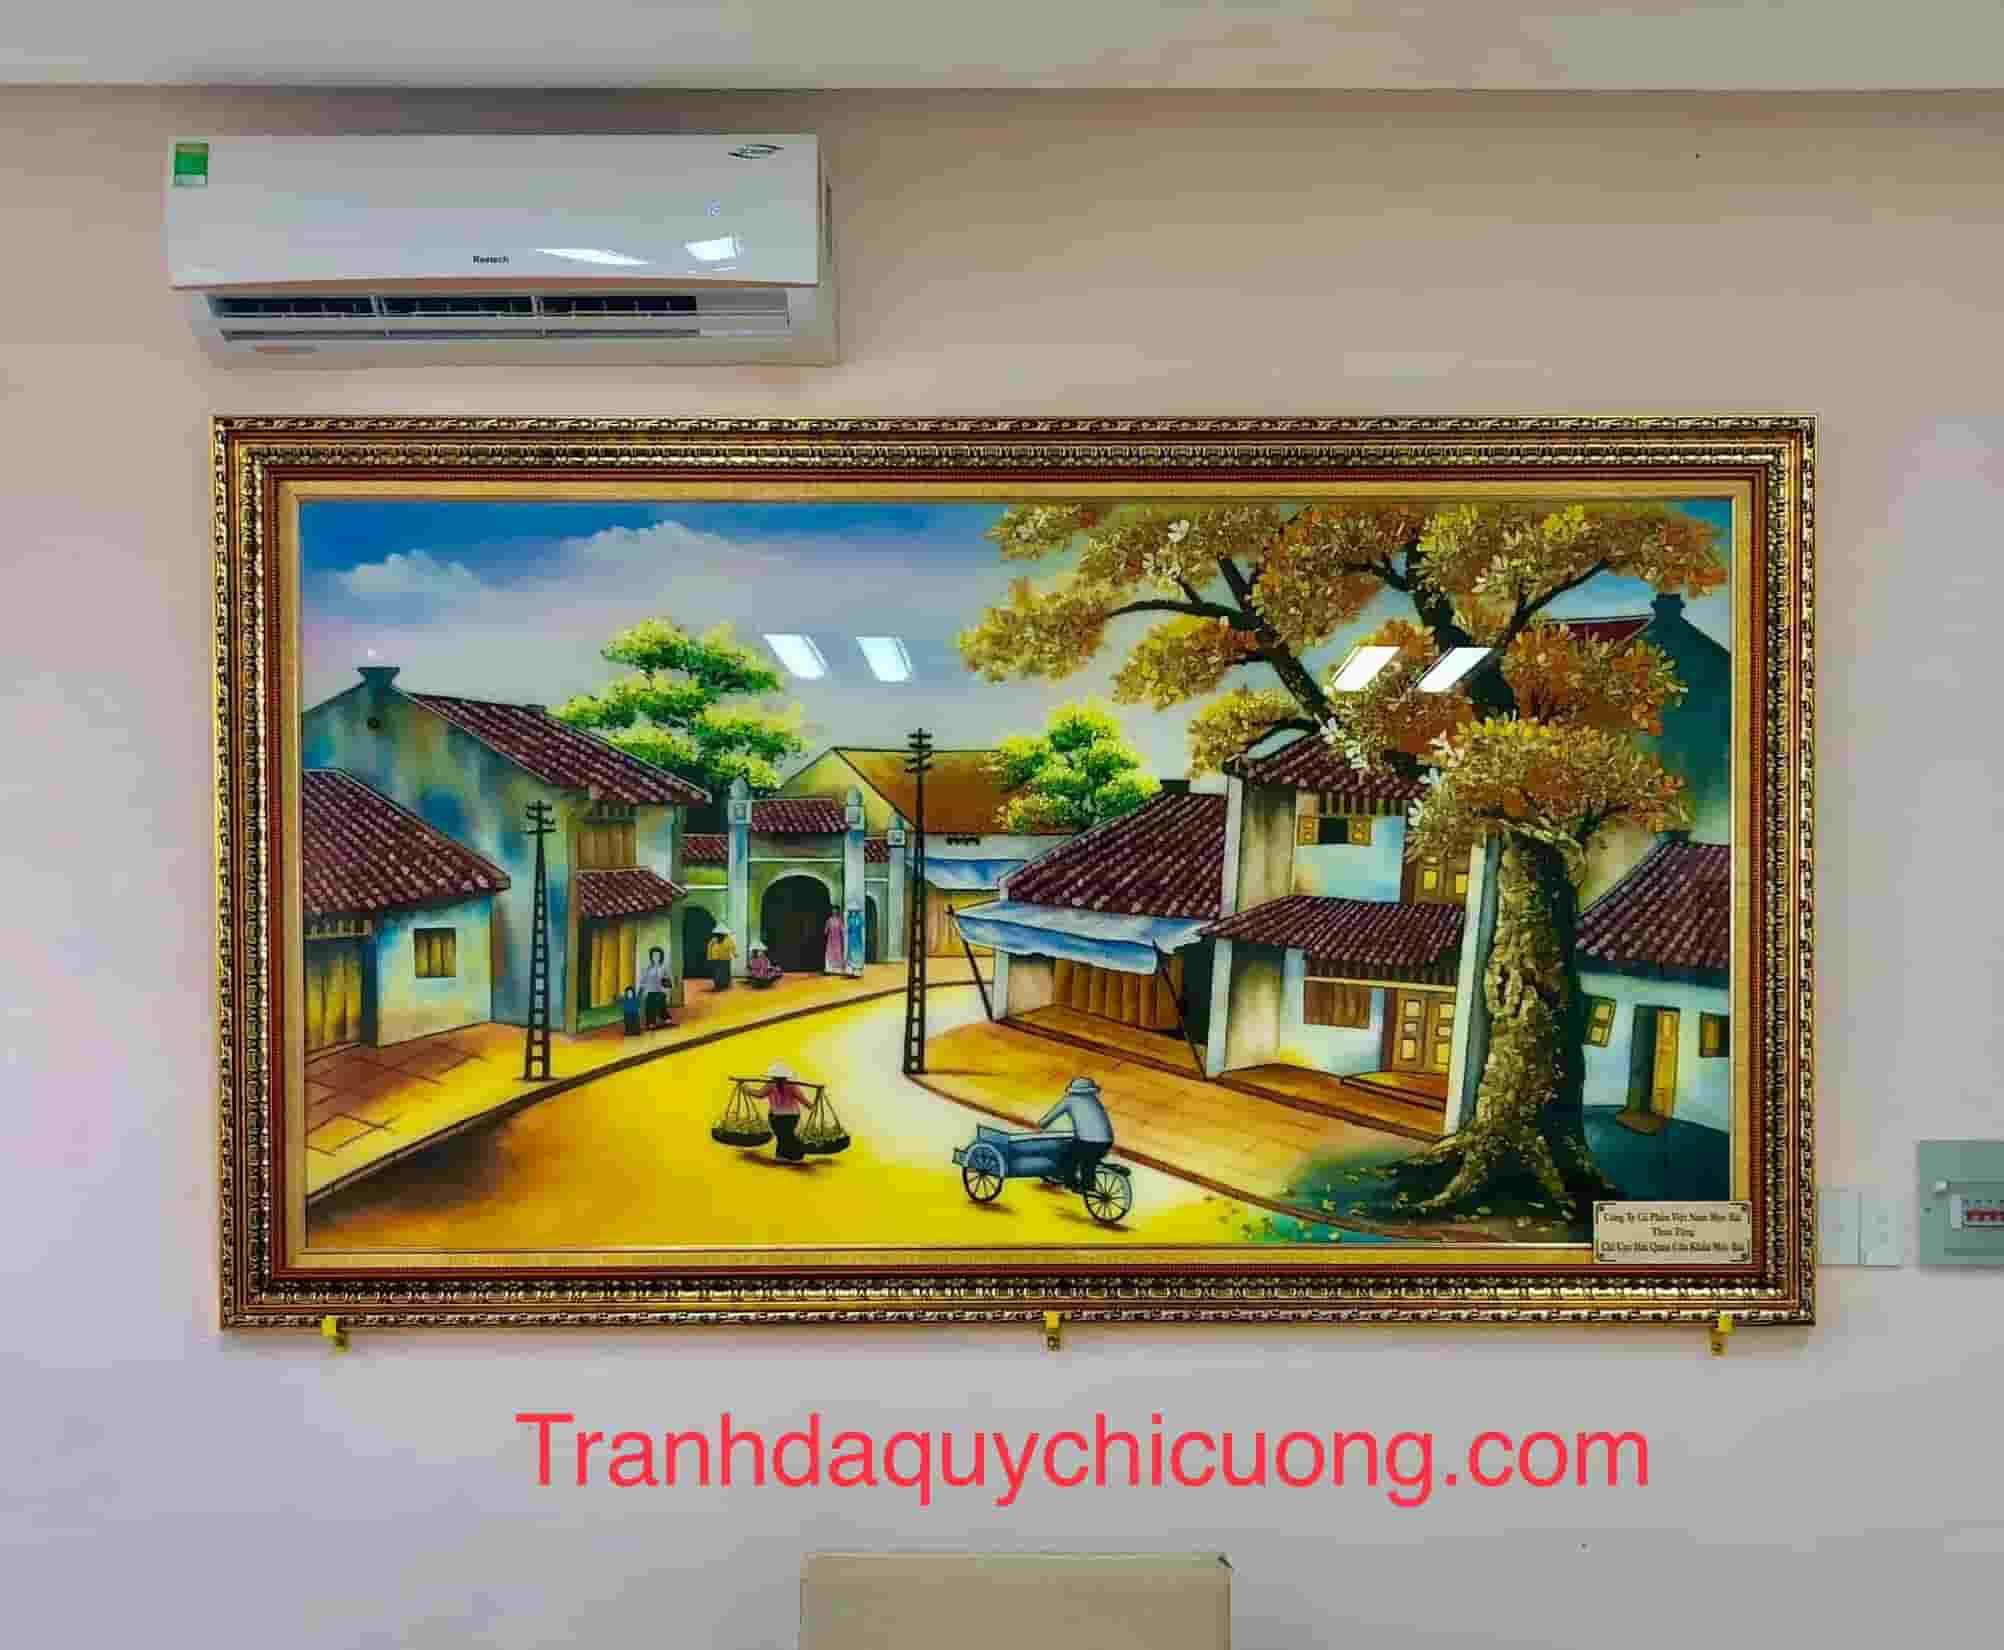
có một bức tranh đang được treo ở trên tường